Sculpture in Brussels

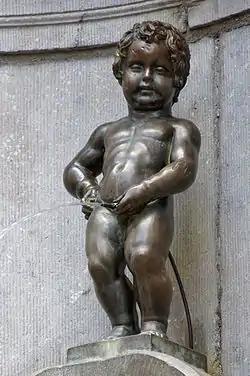
"Manneken Pis", original bronze statue by , 1619. The one at the junction of the / and the / is a replica from 1965.

Sculpture in Brussels has been created from the Middle Ages to the present day. The city has been an uninterrupted centre of autonomous training in the art of sculpture and has produced a long continuity of sculptors who were born and trained in Brussels or who came there to train. This style or school is sometimes referred to as the Brussels school of sculpture.